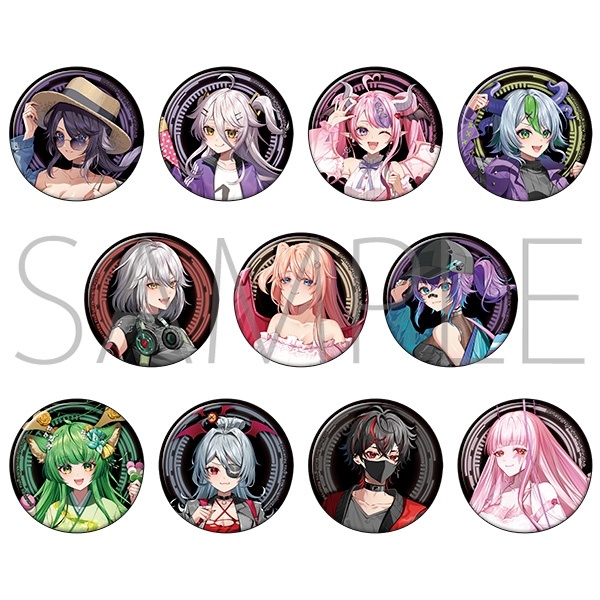
VShojo キャラバッジコレクション 1個[ムービック][トレーディング][新作]
◆予約締切日：2024/02/14 ◆発売日：2024/4/13厳守 ◆発送予定日：発売日前日出荷（商品によって異なる場合がございます） ･1BOX=11ｹ入り ･締切厳守(締め後追加不可) サイズ：直径約5.7cm 仕様：紙、鉄、PET/フルカラー印刷 1BOX11パック入り 描き起こしイラストを使用したバッジの登場です！
Brand: ムービック
Category: Arts & Entertainment > Hobbies & Creative Arts > Collectibles > Collectible Weapons > Collectible Swords > Samurai Collectible Swords